Michael Gove

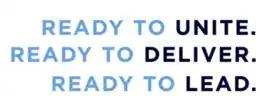

On 26 May 2019, Gove announced he would stand for the Conservative leadership following May's resignation, entering the contest. He promised to remove the charge for UK citizenship applications from EU nationals if elected, and to replace VAT with a "simpler sales tax". He also planned to scrap the High Speed 2 rail project and increase school funding by £1 billion.